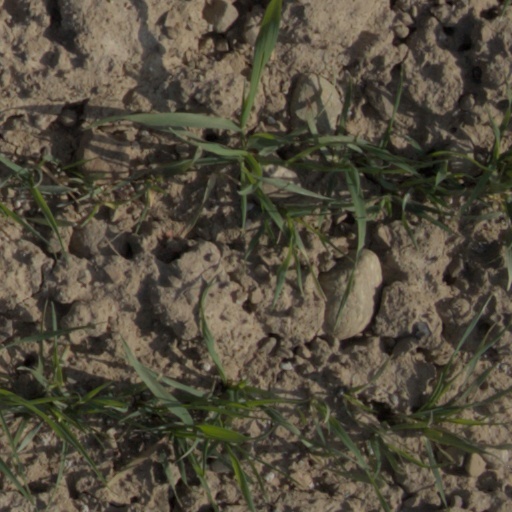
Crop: wheat